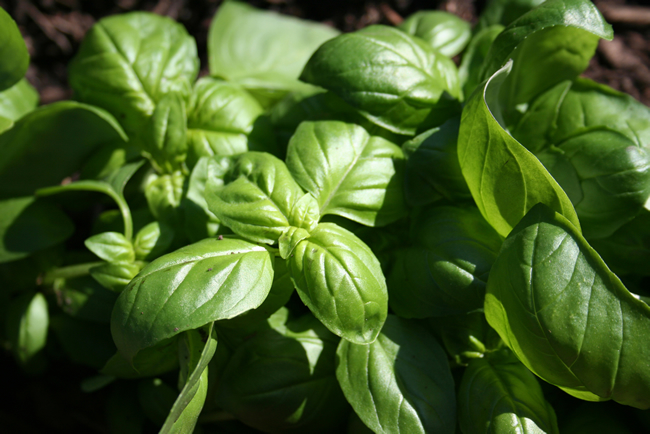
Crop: unknown
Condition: basil